Scott Pilgrim Takes Off

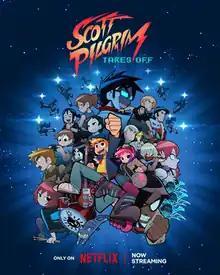
Release poster

Scott Pilgrim Takes Off is an anime adventure television series developed by Bryan Lee O'Malley and BenDavid Grabinski for Netflix. The series is based on the "Scott Pilgrim" graphic novels written and drawn by O'Malley, with the entire main cast from the 2010 film adaptation, "Scott Pilgrim vs. the World", reprising their roles for the English voice cast. The series was released on November 17, 2023, to critical acclaim.